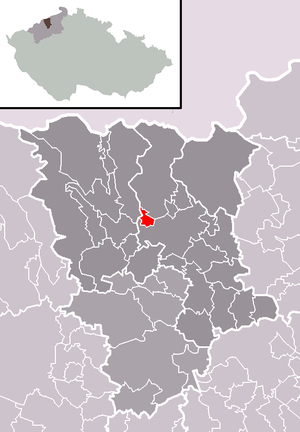
Újezdeček est une commune du district de Teplice, dans la région de Hradec Králové, en Tchéquie. Sa population s'élevait à 893 habitants en 2018.